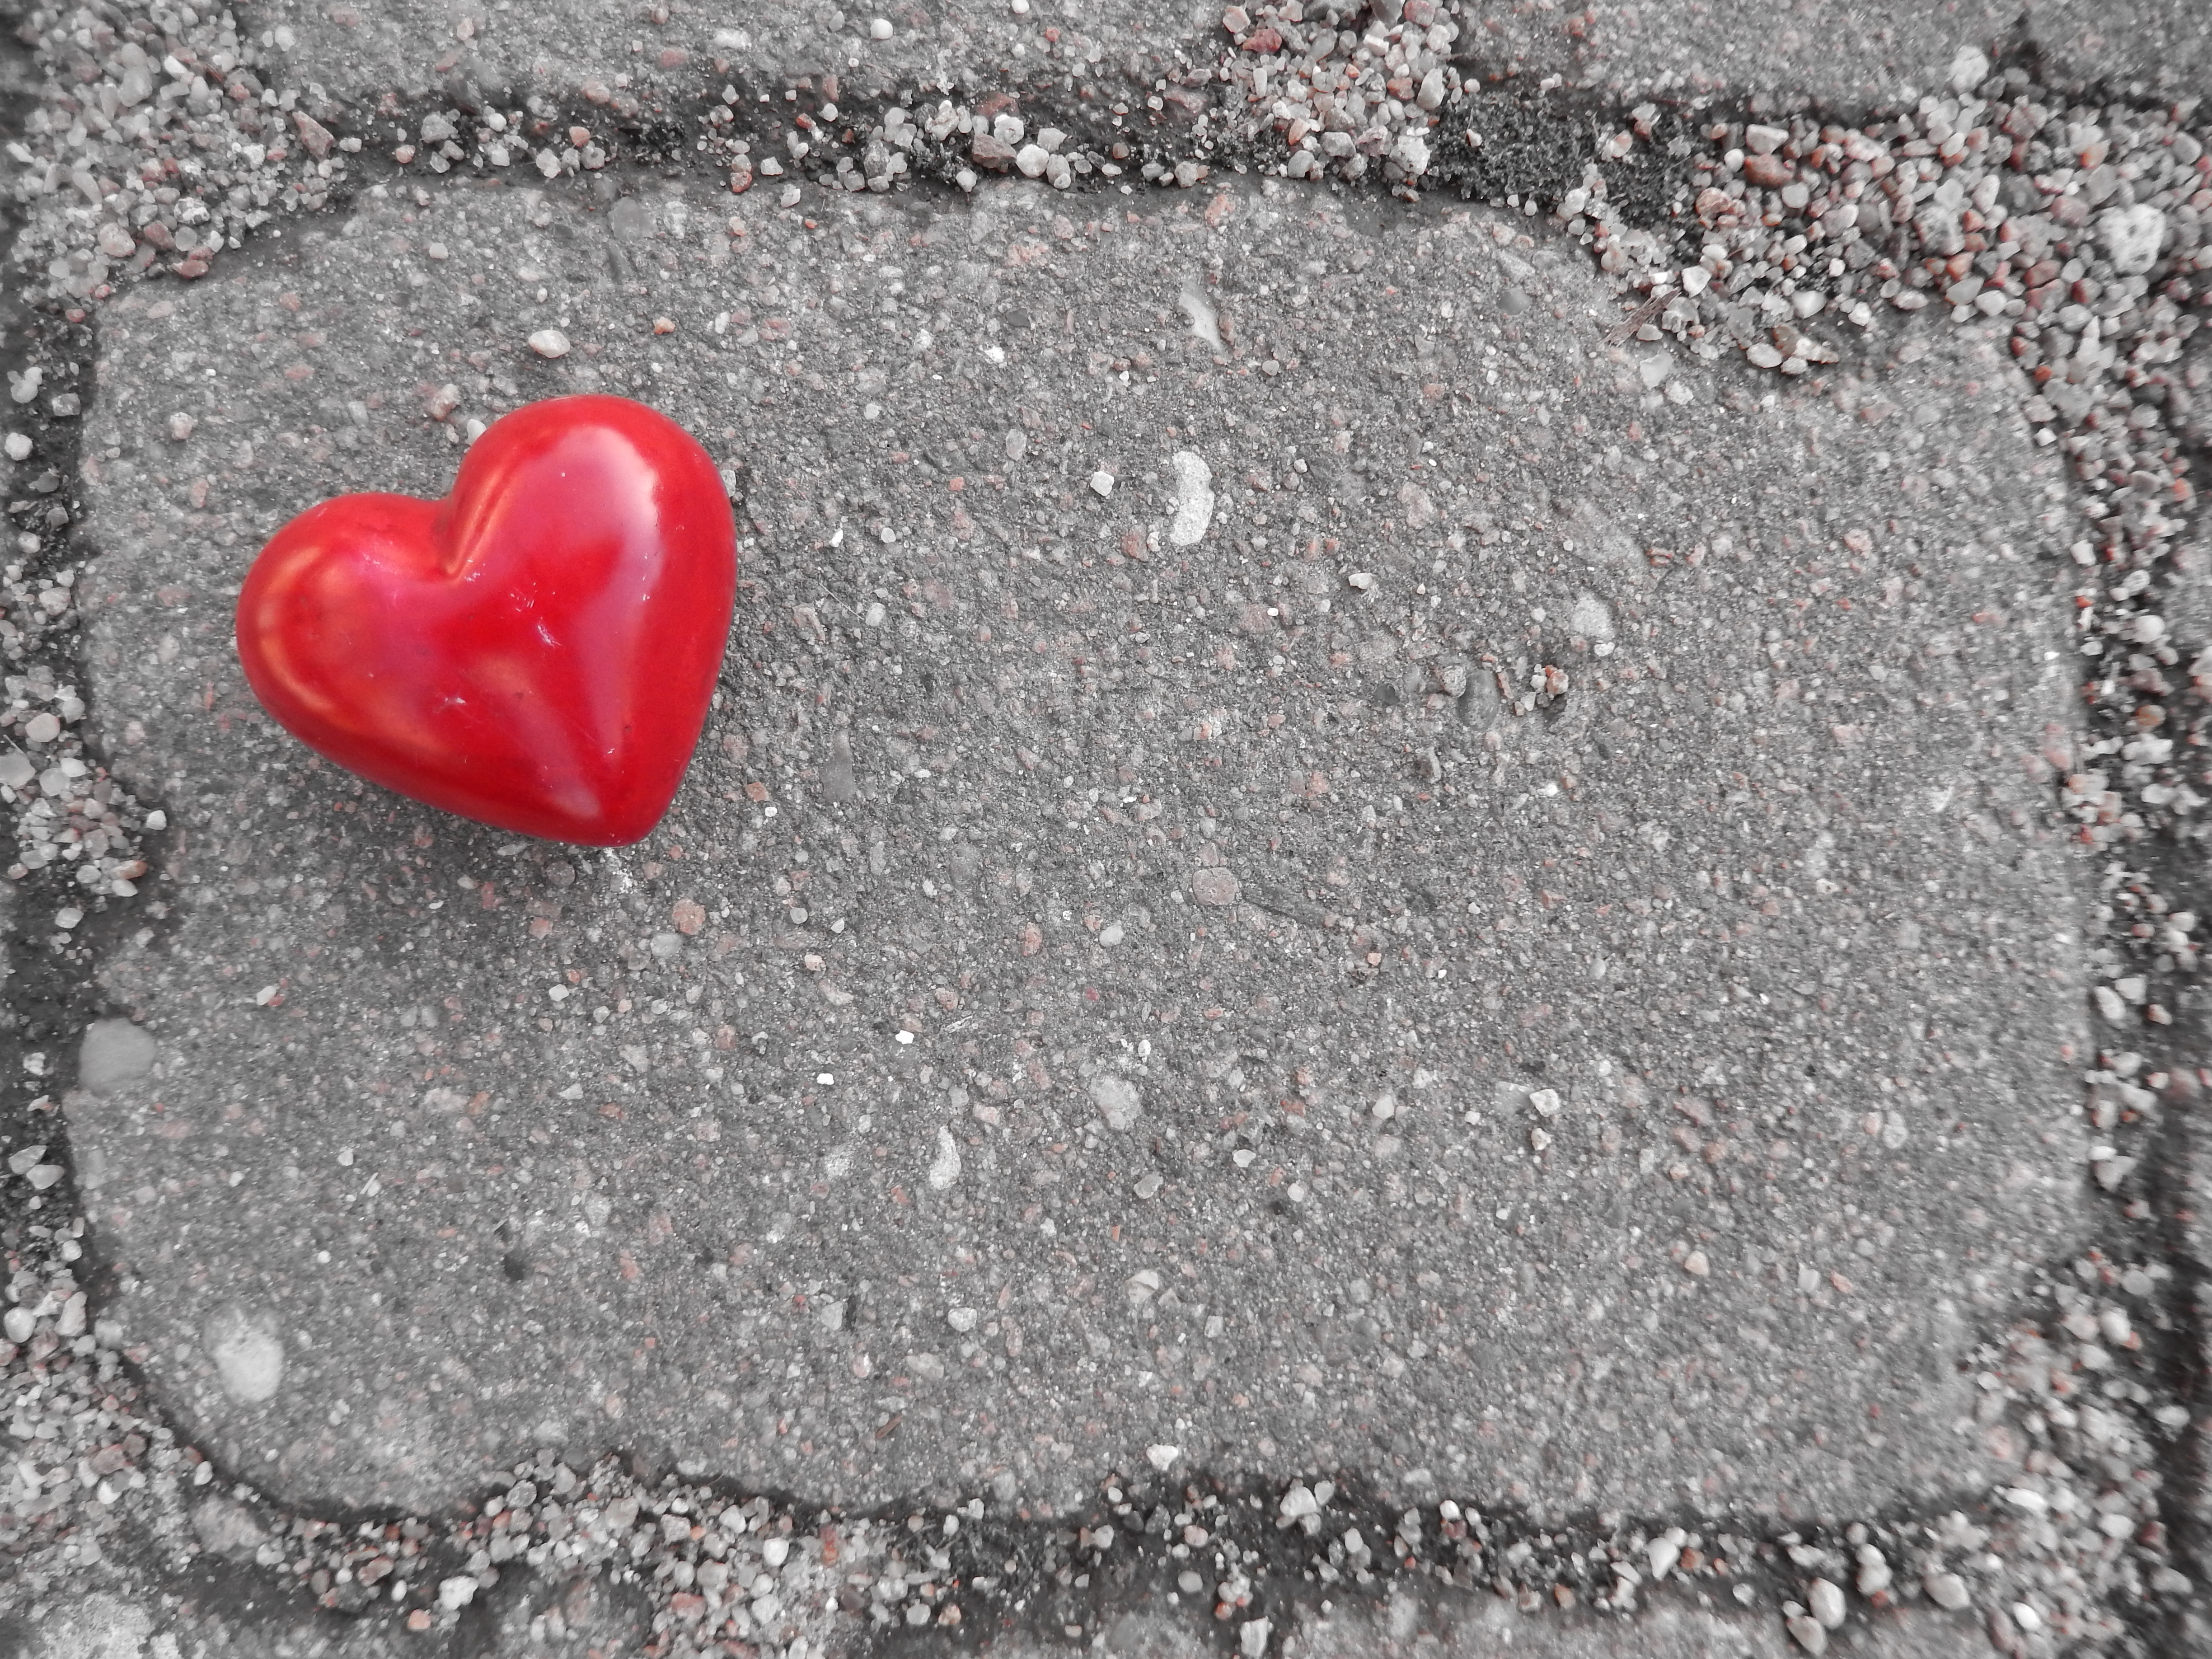
flower, asphalt, travel, love, heart, romance, romantic, soil, freedom, material, map, background, relationship, welcome, luck, away, search, longing, loyalty, to find